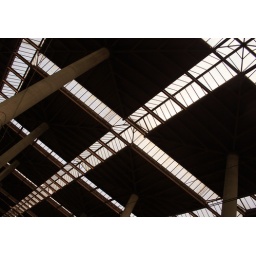
This is the roof of the Madrid train station out by the tracks.